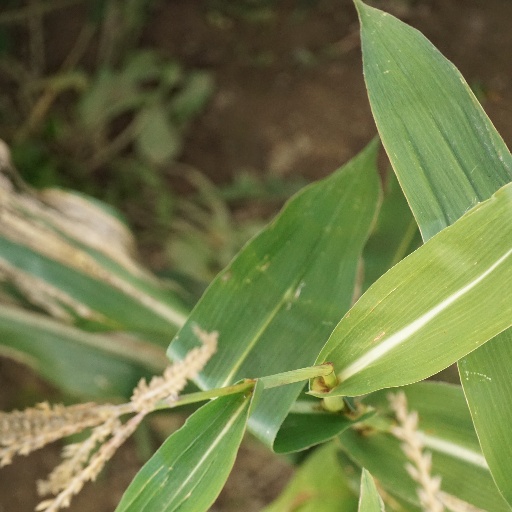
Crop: maize; corn